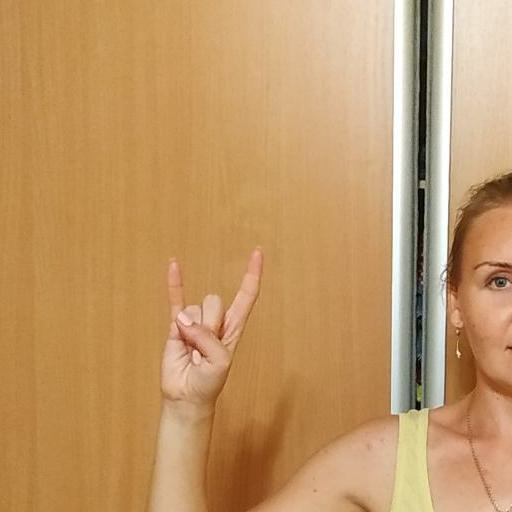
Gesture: rock